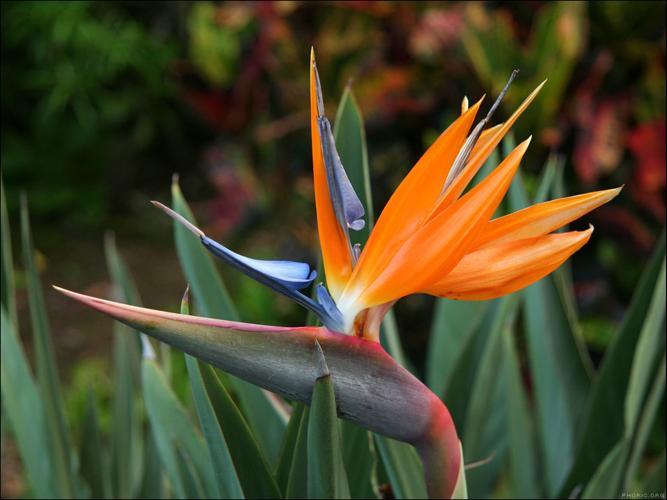
Label: bird of paradise